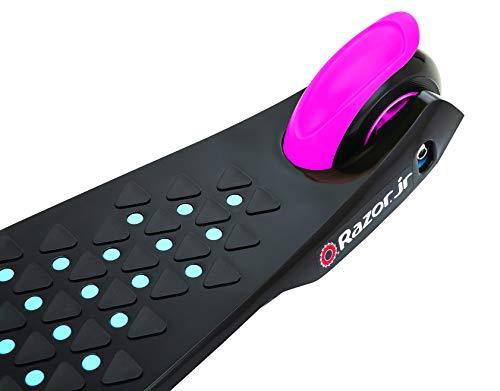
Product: Razor Jr. T3 Kick Scooter
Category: Toys & Games | Tricycles, Scooters & Wagons | Ride-On Toys & Accessories
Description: The Razor T3 is the perfect introduction to the world of Razor scooters.
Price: $39.00